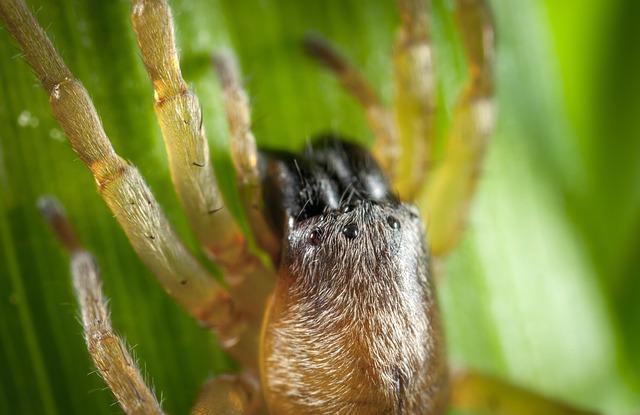
spider